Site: brandenburg
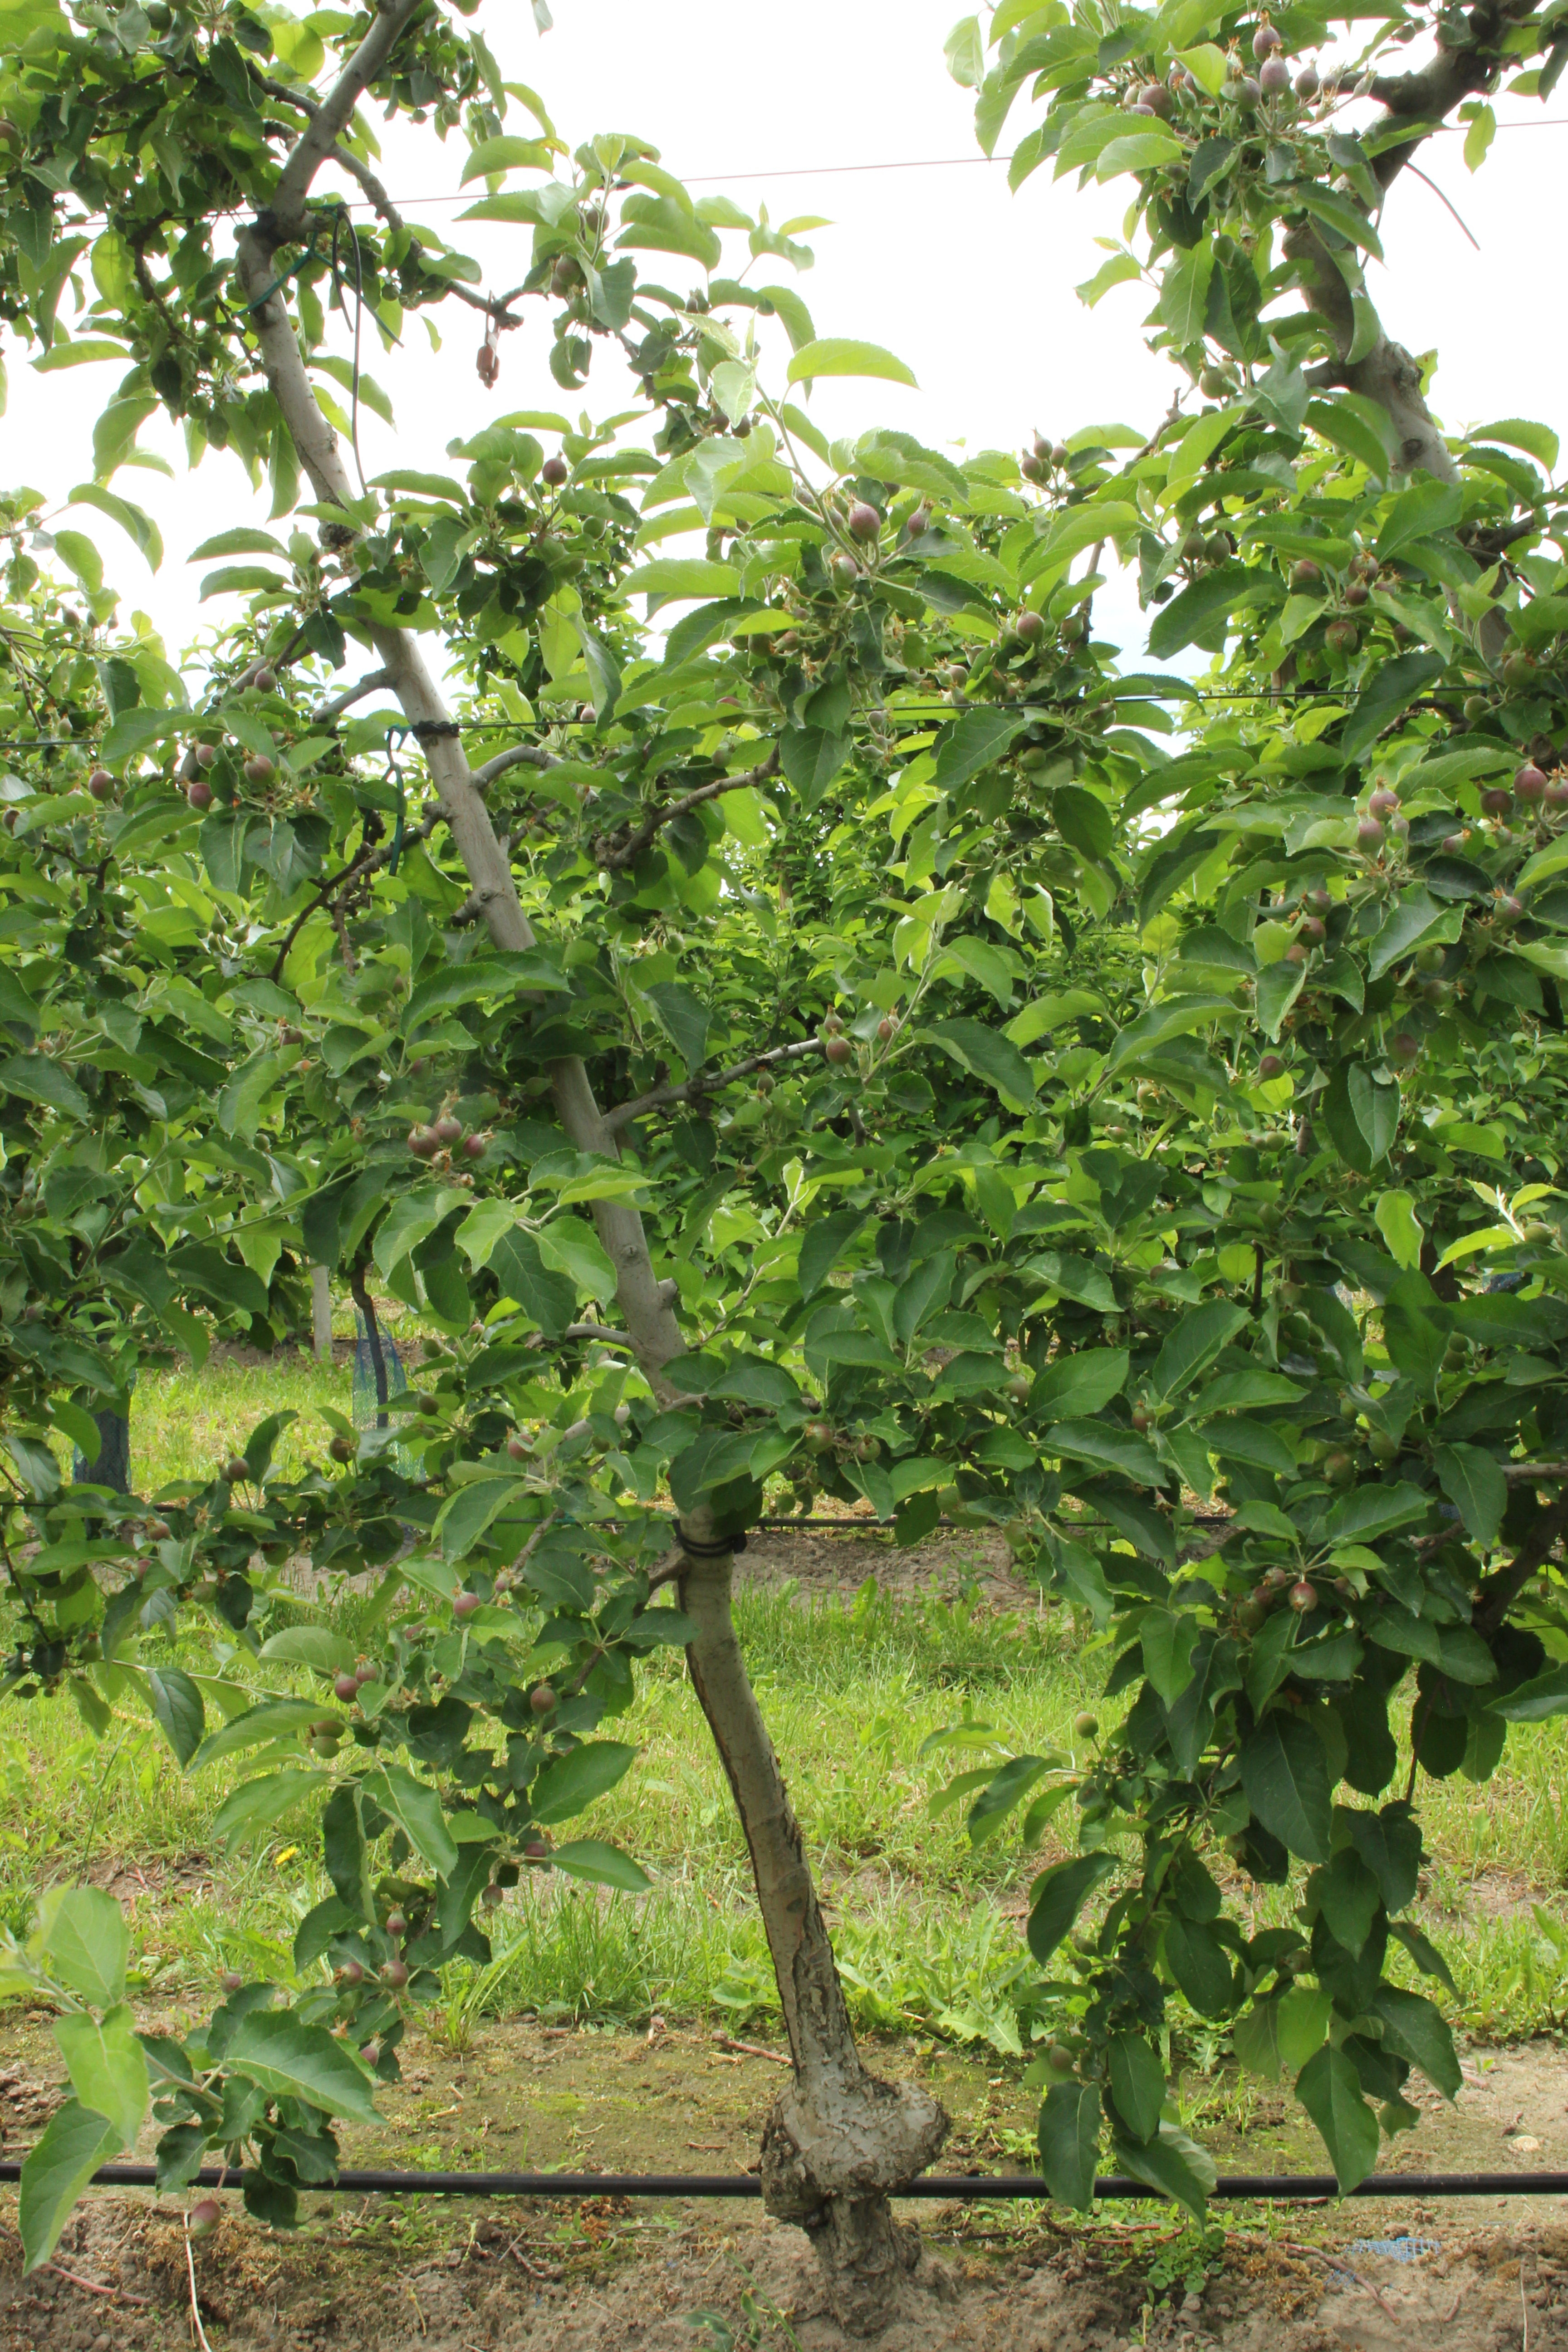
Growth stage (BBCH 72): Development of fruit